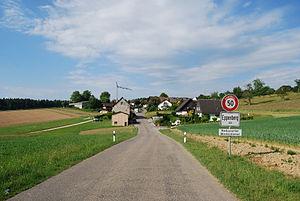
Eppenberg-Wöschnau est une commune suisse du canton de Soleure, située dans le district d'Olten.